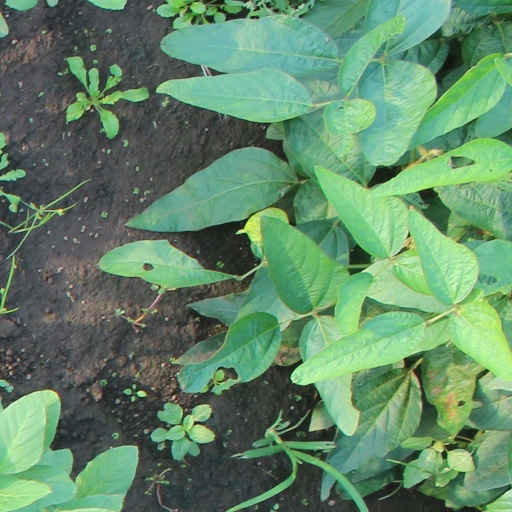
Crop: soybean